A6 (Croatia)

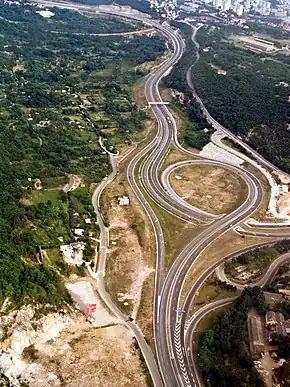
Orehovica interchange, the southern terminus of the A6 motorway

The A6 motorway is a significant north–south motorway in Croatia connecting the largest seaport of the country, Rijeka, to its hinterland and to the rest of the Croatian motorway network via the A1 motorway Bosiljevo 2 interchange. The motorway follows a route through the Gorski Kotar region. Part of the road network of Croatia, the motorway is also part of European route E65 Nagykanizsa–Zagreb–Rijeka–Zadar–Split–Dubrovnik–Podgorica. The motorway is of major importance to Croatia in terms of development of the economy; it is especially important for tourism and as a transit transport route. The road serves tourist resorts in Istria and the Kvarner Gulf islands. Because of the link formed between Zagreb and Rijeka, tourism-related traffic originating from the countries neighbouring Croatia to the north flows via this road to the Adriatic coast on the south. The road also serves tourists originating in the northern inland areas of Croatia. The A6 route predominantly follows an east–west orientation, but the motorway is locally regarded as a north–south communication. The ultimate importance of the motorway as a transit route shall be achieved upon completion of the proposed expansion of Port of Rijeka and the Rijeka transport node. The expansion is planned to encompass an enhancement of the cargo handling capacity of the Port of Rijeka; improved railroad links; and a new Rijeka bypass motorway linking the A6, via a new interchange, with the present routes of the A7 and A8 motorways. One of the aims of the project is to increase traffic along the A6 route. As of the June 1997 Pan-European Transport Conference in Helsinki, the motorway is a part of the Pan-European corridor Vb.